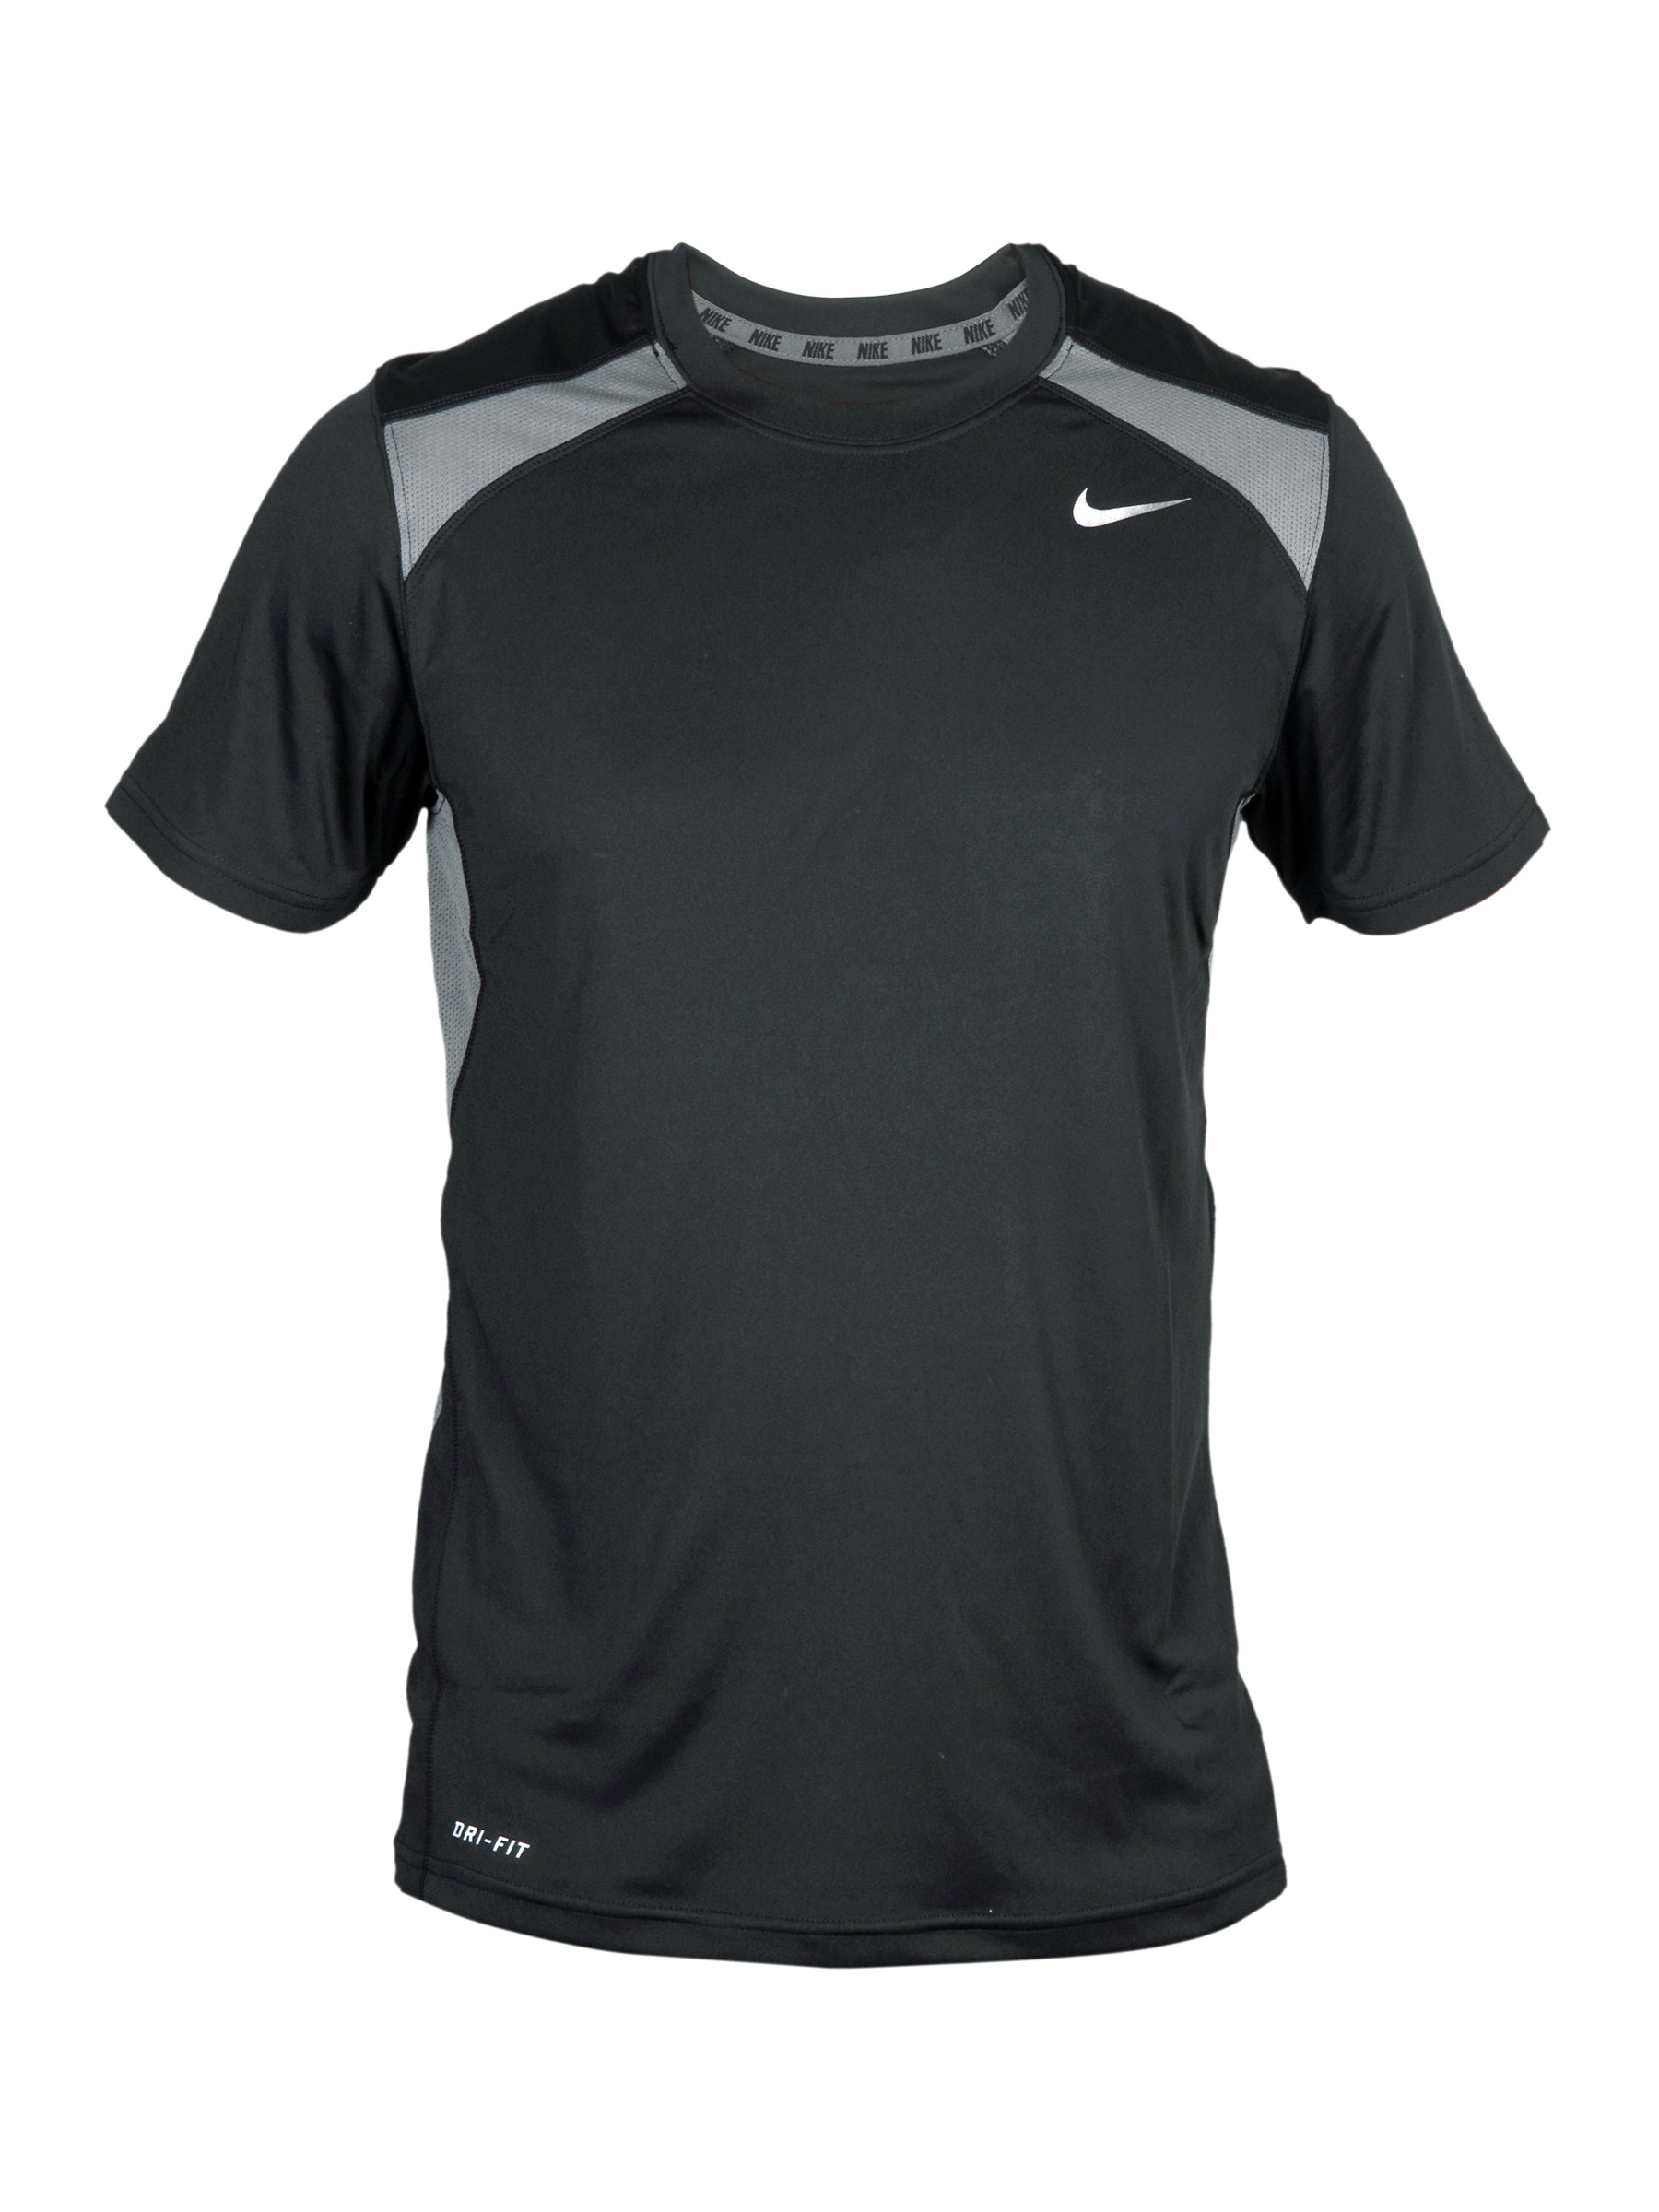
Nike Men's As Walkthrough Black T-shirt
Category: Apparel / Topwear / Tshirts
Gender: Men
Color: Black
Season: Summer 2011
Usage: Sports